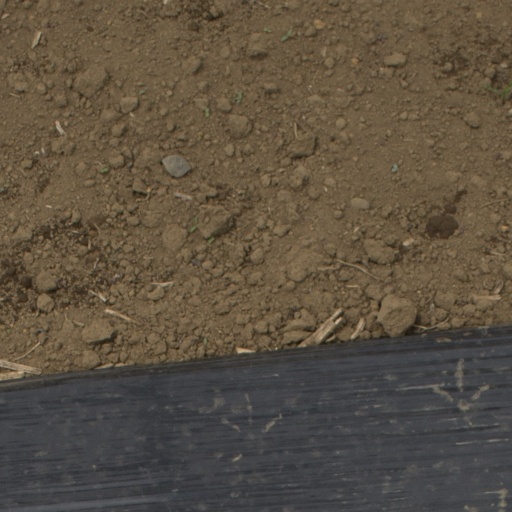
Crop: Jerusalem artichoke